List of Witches of East End characters

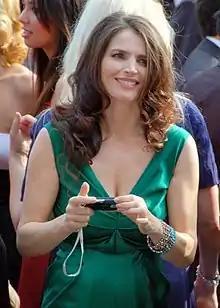
Joanna Beauchamp is portrayed by Julia Ormond.

Julia Ormond portrays Joanna Beauchamp, Ingrid and Freya's mother. She is an immortal witch who has lived for thousands of years, and has the powers of healing, telekinesis and limited weather control. Joanna and her sister Wendy (Mädchen Amick) originate from the magical world of Asgard, but they were banished by their father who became corrupt after coming into power. She also has a son named Frederick, who was left behind in Asgard. Joanna is cursed to watch her daughters Ingrid (Rachel Boston) and Freya (Jenna Dewan-Tatum) die young over and over again, but only to fall spontaneously pregnant again so the endless cycle can begin anew. After their thirteenth incarnation, Joanna decided to keep her daughters in the dark about their magical abilities in an attempt to protect them from the curse.